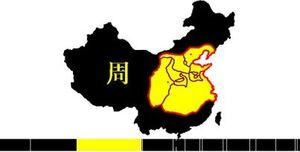
L'histoire de la Chine commence avec l'apparition de l'écriture, vers 1 500 avant l’ère commune, peu après l'émergence des premières cités. Les écrits sont d'abord rares et ne se répandent qu'au cours du Iᵉʳ millénaire av. J.-C. La civilisation chinoise s'est développée au fil des siècles, en passant progressivement de rites ancestraux de type chamanique au taoïsme et au bouddhisme, tout en intégrant la philosophie confucéenne. L'écriture chinoise non phonétique, partagée par des langues diverses qui utilisent les mêmes signes en les prononçant différemment, a permis de créer une intercompréhension écrite entre locuteurs instruits parlant différentes langues. Lorsque la Chine fut conquise à plusieurs reprises par des tribus nomades venues du Nord ou de l'Ouest, comme les Mongols au XIIIᵉ siècle, les envahisseurs adoptèrent les coutumes chinoises et utilisèrent le système administratif en place pour gouverner à leur profit l'empire de Chine.